Chu Army

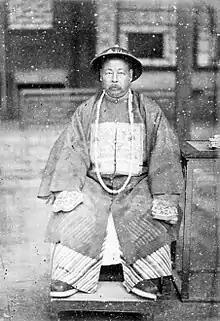
Photo of Zuo Zongtang in 1875.

The Chu Army was a standing regional army organized by Zuo Zongtang. The name is taken from the Hunan region where the Army was raised. The Army was financed through local nobles and gentry, as opposed to the central government.